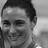
Emotion: happy